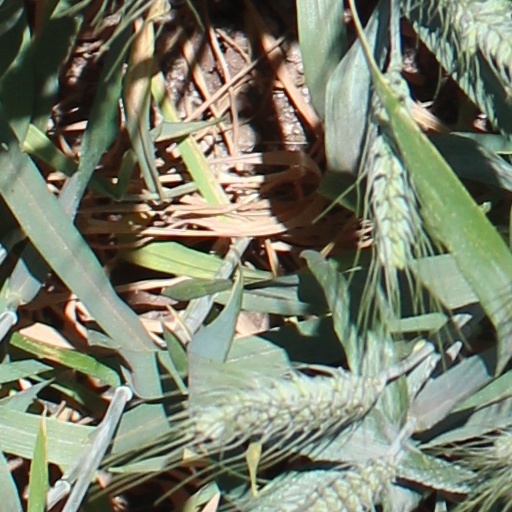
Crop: wheat